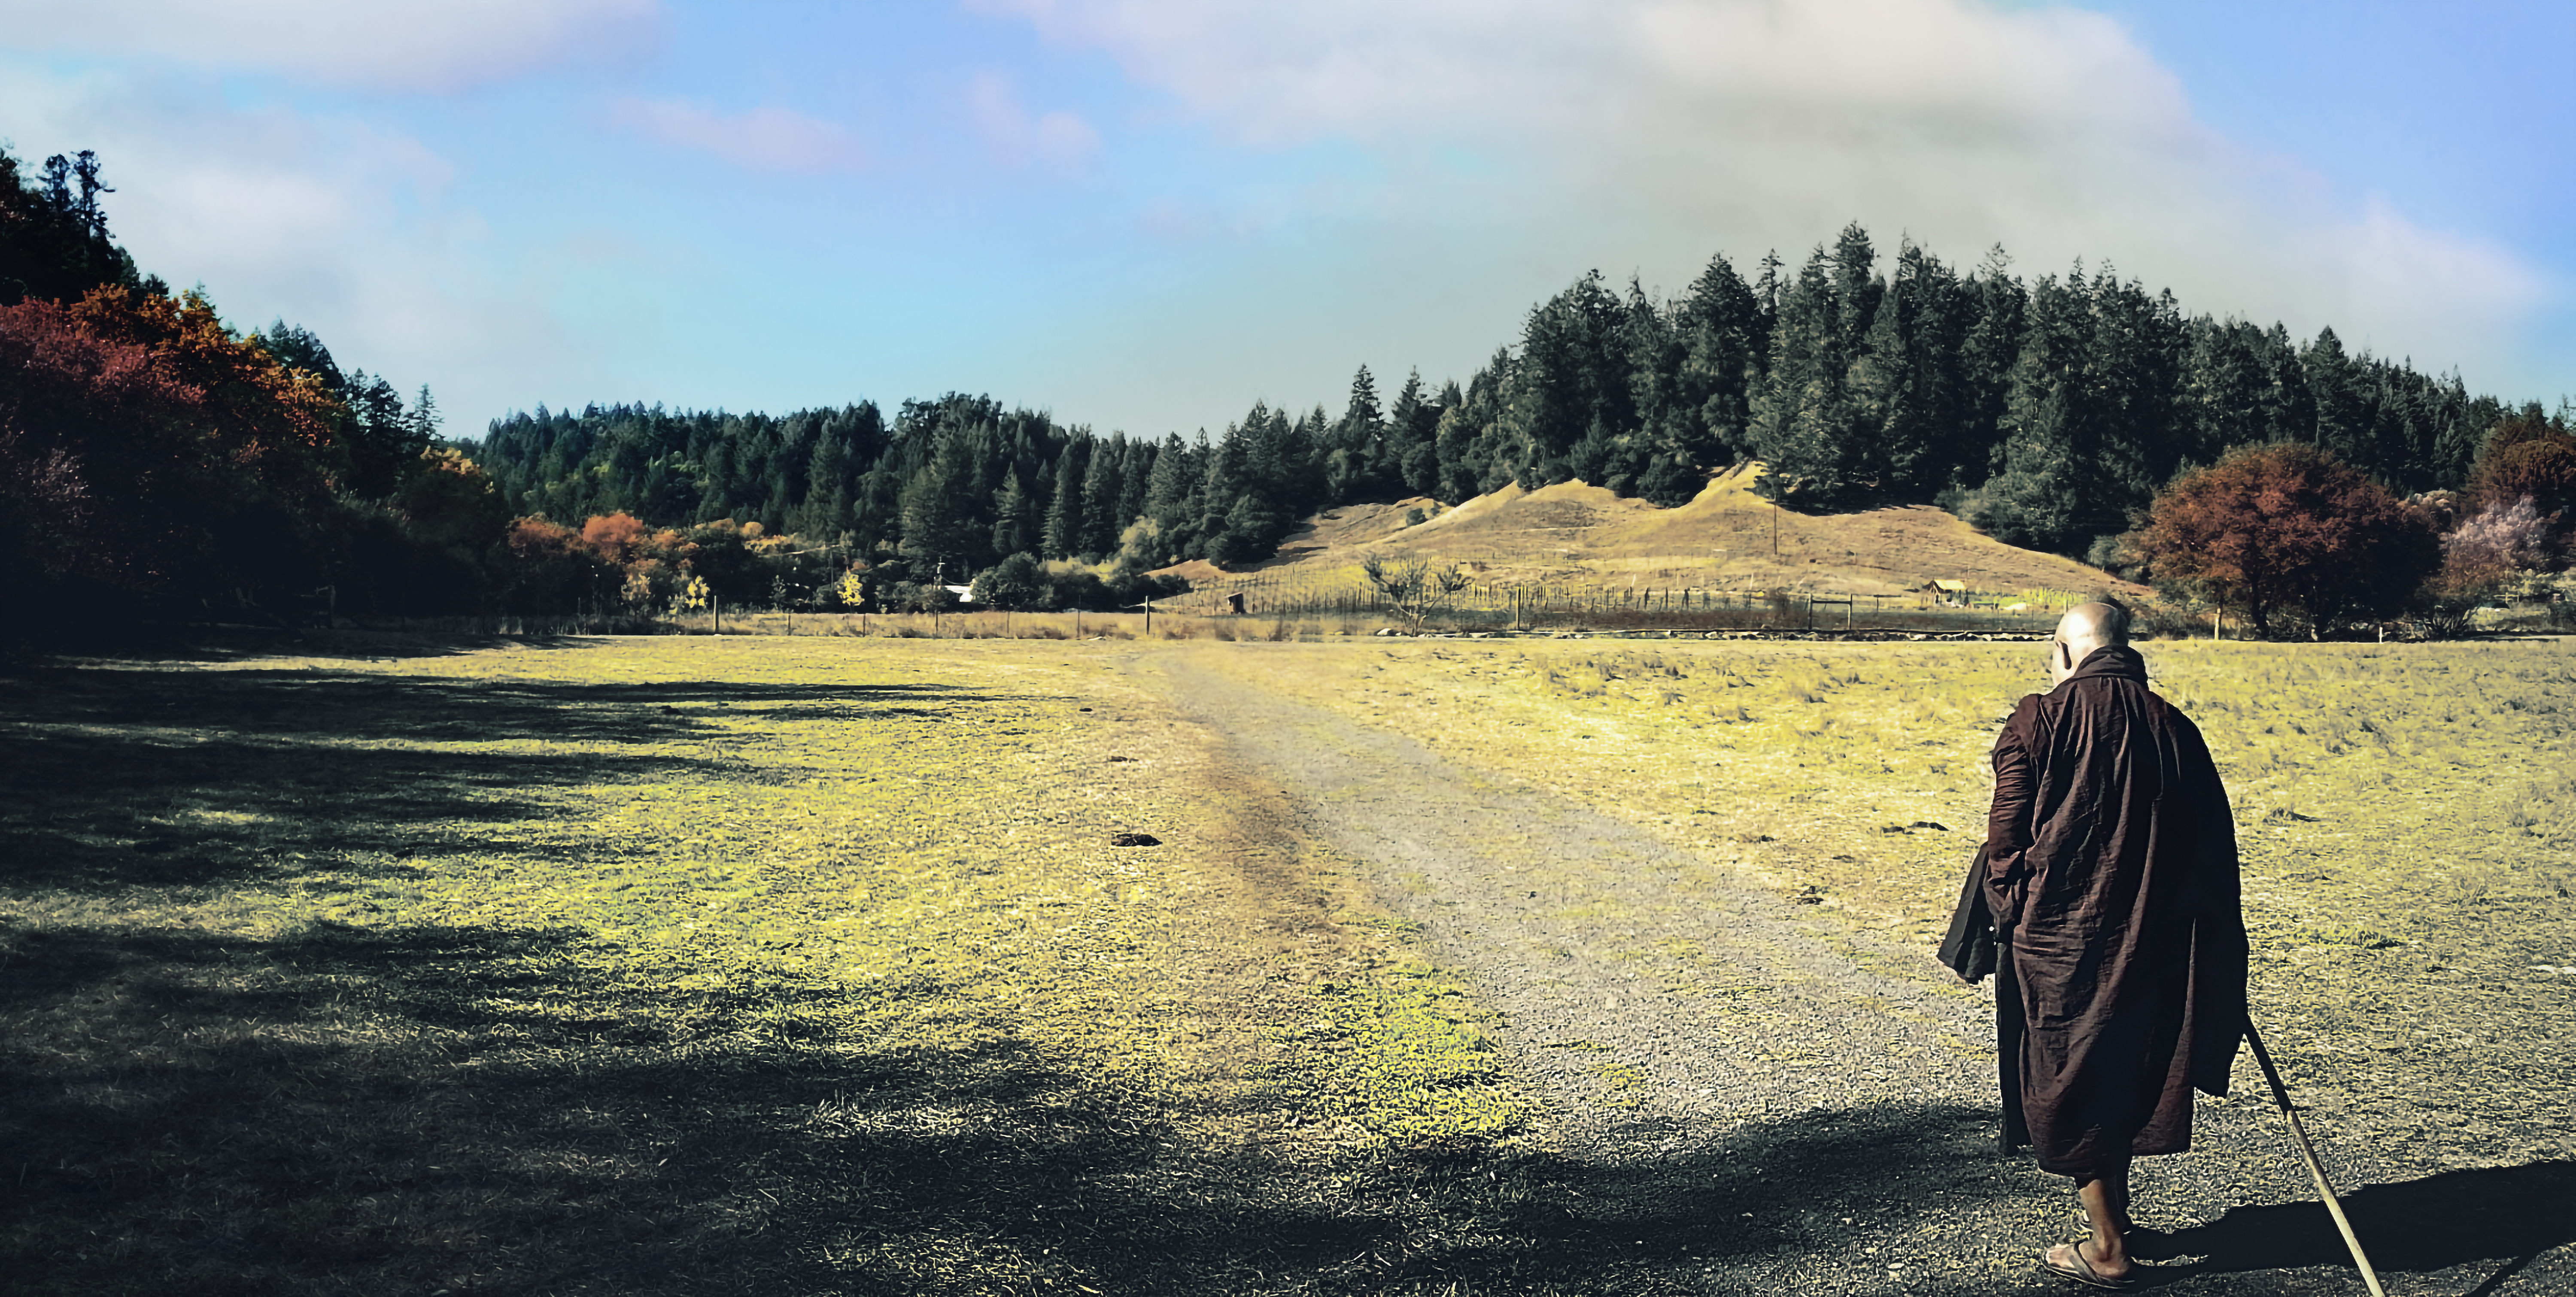
monk, buddhist, theravada buddhism, rural, farm, path, walking, sky, cloud, plant, natural landscape, tree, People in nature, gesture, land lot, grass, grassland, horizon, landscape, plain, Tints and shades, meadow, road, grass family, asphalt, leisure, hill, prairie, field, recreation, pasture, soil, forest, mountain range, shadow, winter, rock, evening, steppe, tourism